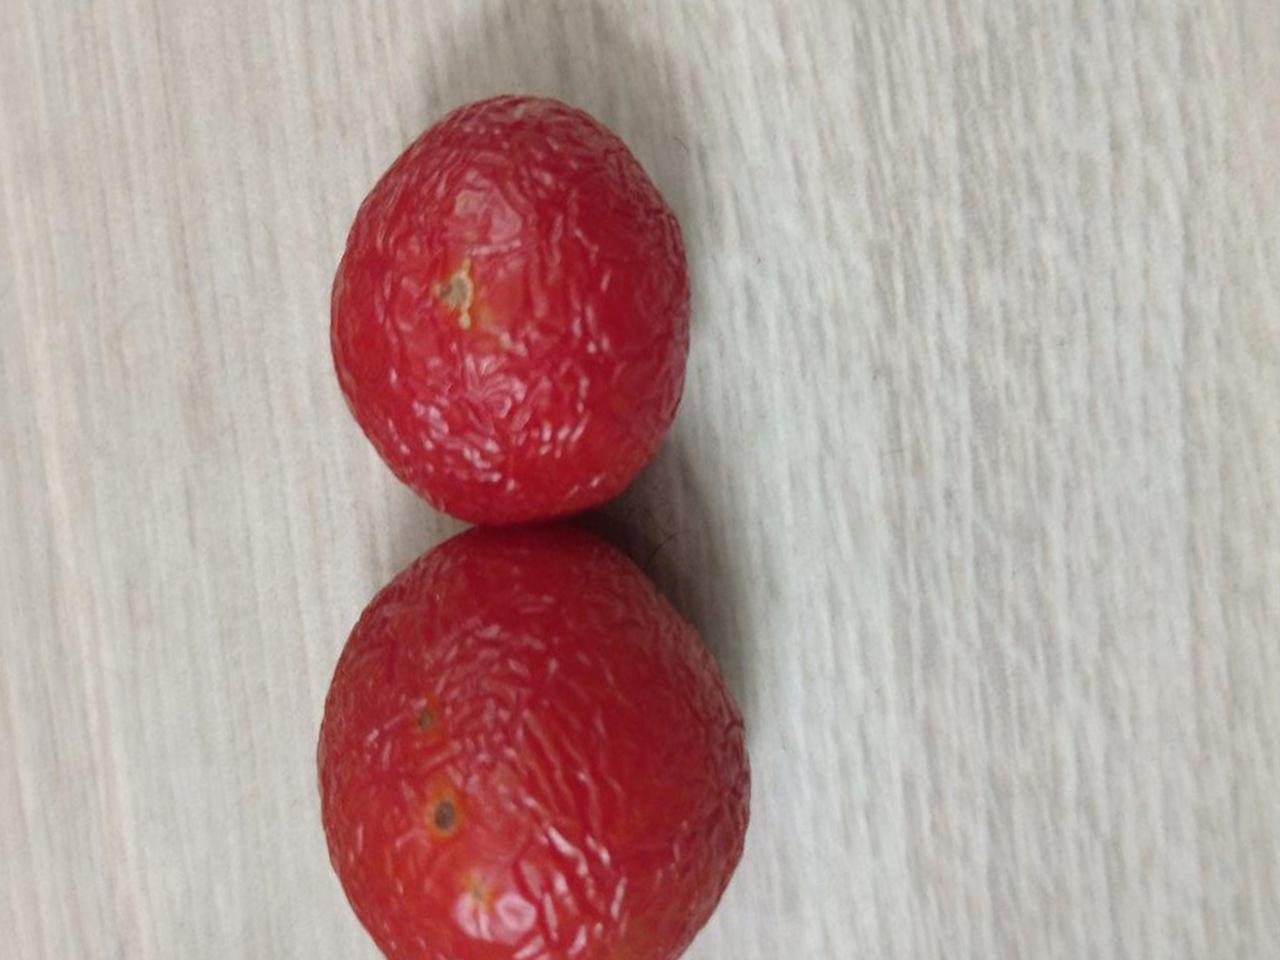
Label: Rotten